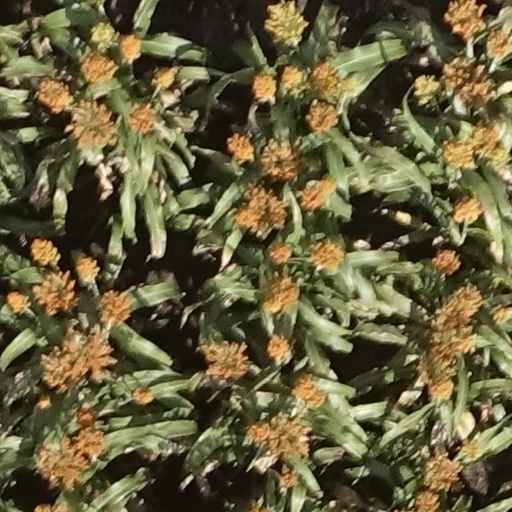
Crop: sorghum